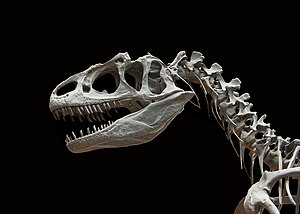
Uddøde dyr
Resterne af den globalt uddøde Allosaurus fragilis.
Når man taler om uddøde dyrearter, skelner man mellem om det er lokalt eller globalt set. F.eks. er lossen uddød i Danmark, men ikke på verdensplan – og dermed ikke globalt set.